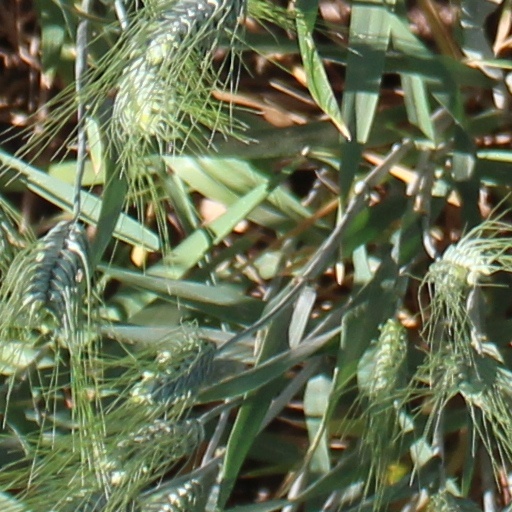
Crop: wheat